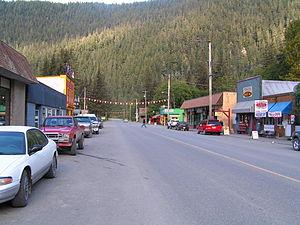
Stewart est une petite ville canadienne située en Colombie-Britannique. Elle se trouve à la frontière avec l'Alaska et est jumelée avec la ville américaine de Hyder distante de quelques kilomètres.